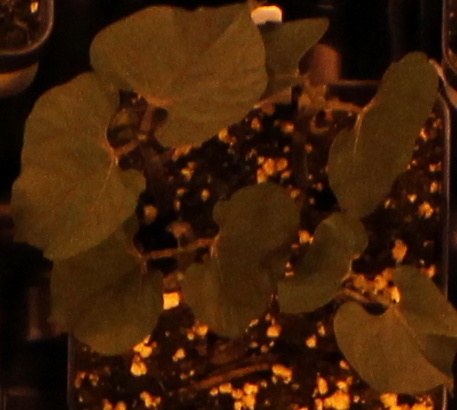
Label: Blackbean